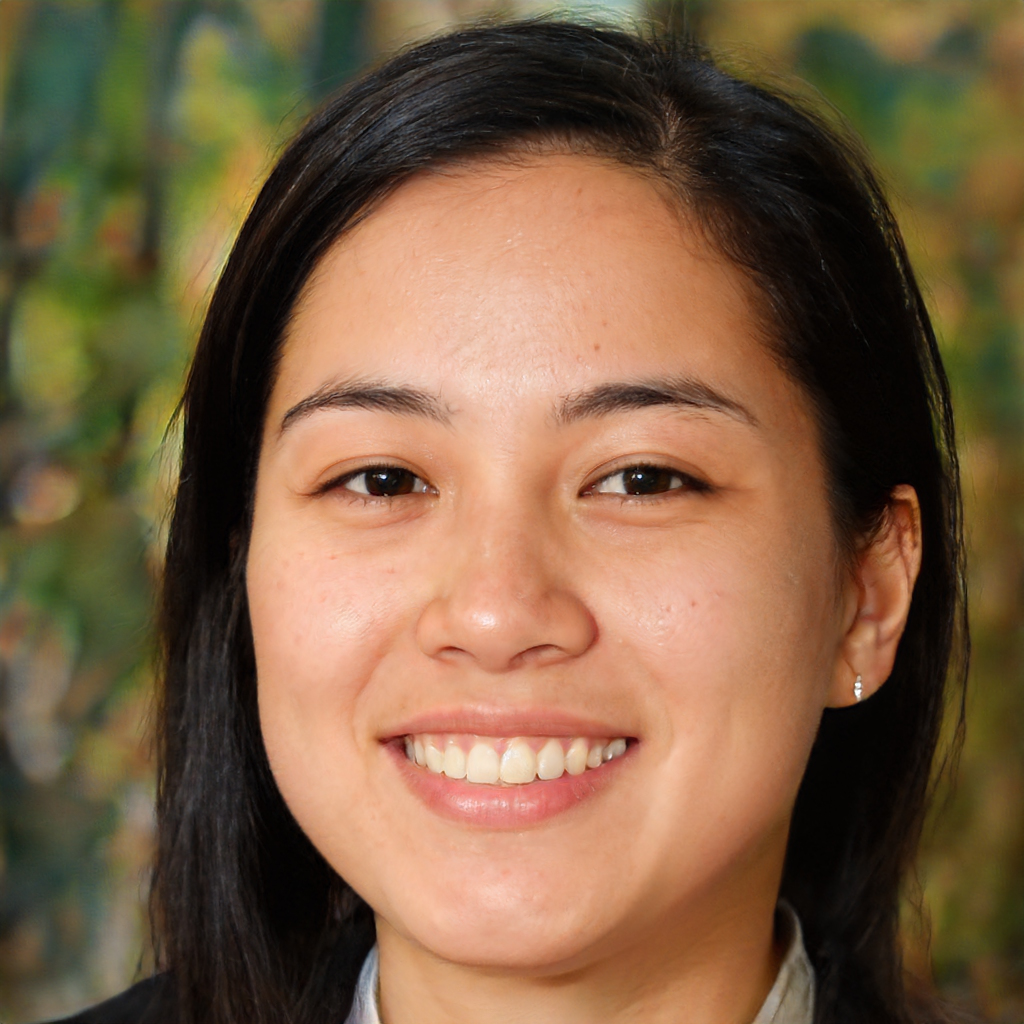
Portrait style: Real Portrait